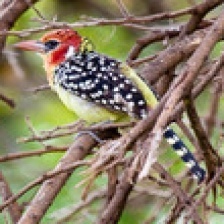
Species: D-ARNAUDS BARBET
Scientific name: TRACHYPHONUS DARNAUDII